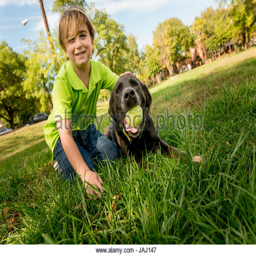
a boy with his happy dog after playing fetch